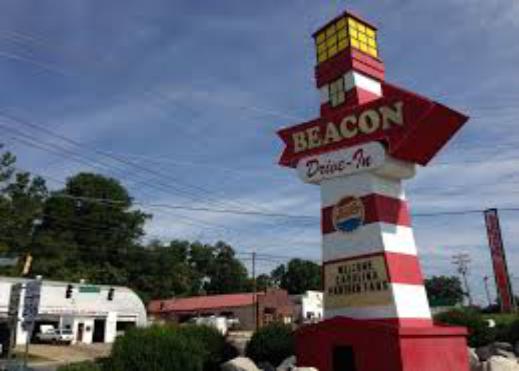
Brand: Beacon Drive In
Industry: Food